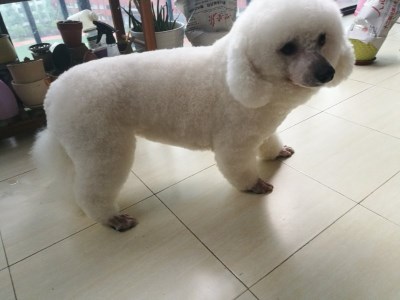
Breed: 3083-n000117-Bichon_Frise